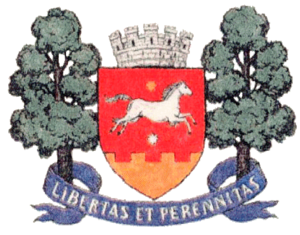
Orhei
Orheis byvåben
Orhei er en by i det øst-centrale Moldova, med et indbyggertal på ca. 26.000.